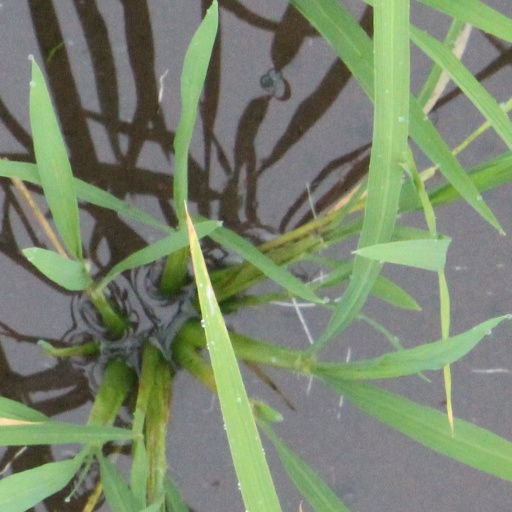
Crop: rice